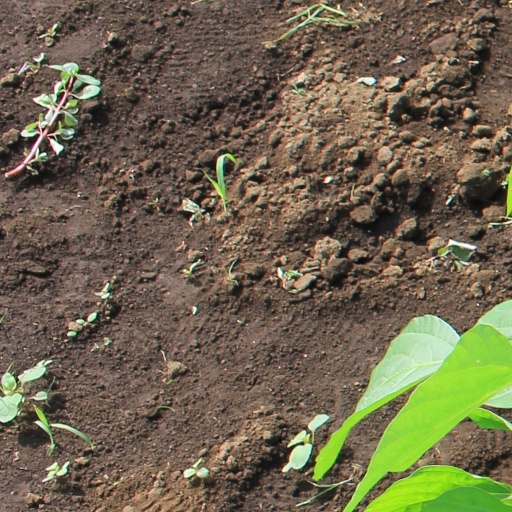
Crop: soybean